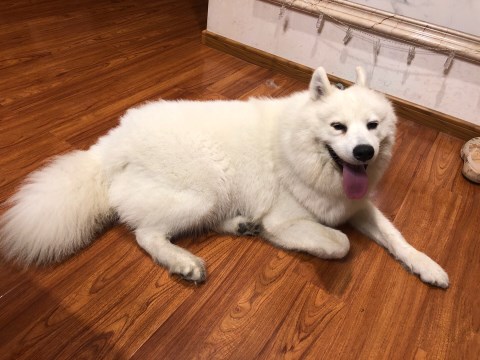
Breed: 2192-n000088-Samoyed